Phoenician votive inscriptions

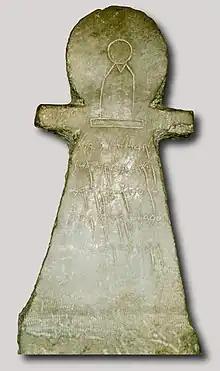
A stele in the shape of sign of Tinnit, bearing an inscription with ("which raised up")

Most of the inscriptions are written in the exact same formula. This formula opens with the dedication to the god or gods (for example: = "To the lady - to Tinnit the face of Baal, and to the lord - to Baal Hammon"). After the dedication, the statement of the vow ( = "which devoted", "which vowed") and the name (and his/her ancestry, and sometimes the employment as well) appears (for example: = "which Meherbaal the writer son of Bodastart son of Milkyathon son of Addirbaal devoted"). In quite a few cases the inscriptions end with a closing statement to the god/gods ( or = "for he/she/they heard his/her voice, may he/she/they bless him/her", or simply = "for he/she/they heard his/her voice", and other close variations), but it is frequently absent.